Our Natural Park

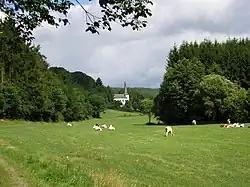
Near Pintsch, municipality of Kiischpelt.

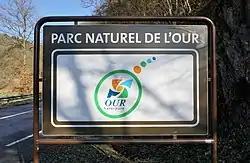
Signpost to the Nature park Our in the .

The park is a popular hiking area, with numerous long-distance and themed hiking trails and educational trails. There are also many cycle paths and mountain bike trails, as well as Nordic walking trails and high ropes courses. Furthermore, the numerous castles, especially Vianden Castle, are of great importance for tourism. Other sights include the Vianden Pumped Storage Plant, the world-famous photo exhibition "The Family of Man" and the Benedictine Abbey in Clervaux, the border triangle near Ouren, the tunnels of the copper mine in Stolzembourg and the escape route around Troisvierges. The visitor center of the nature park is in Hosingen.